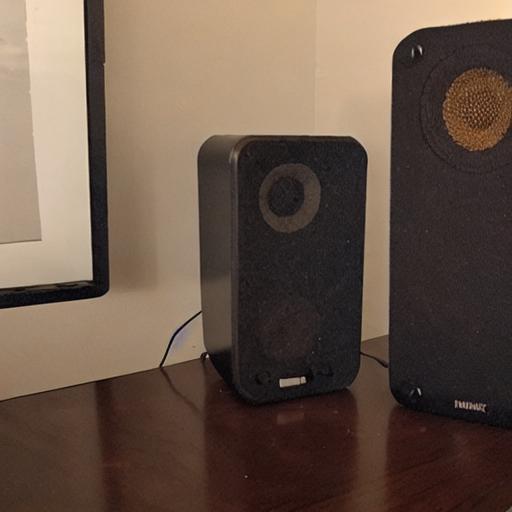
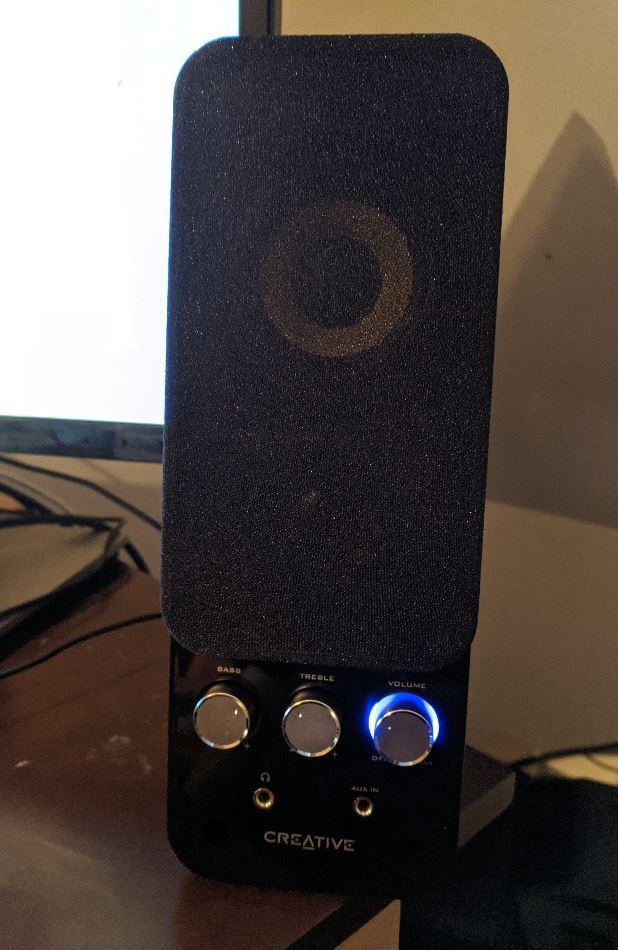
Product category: speaker
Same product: no